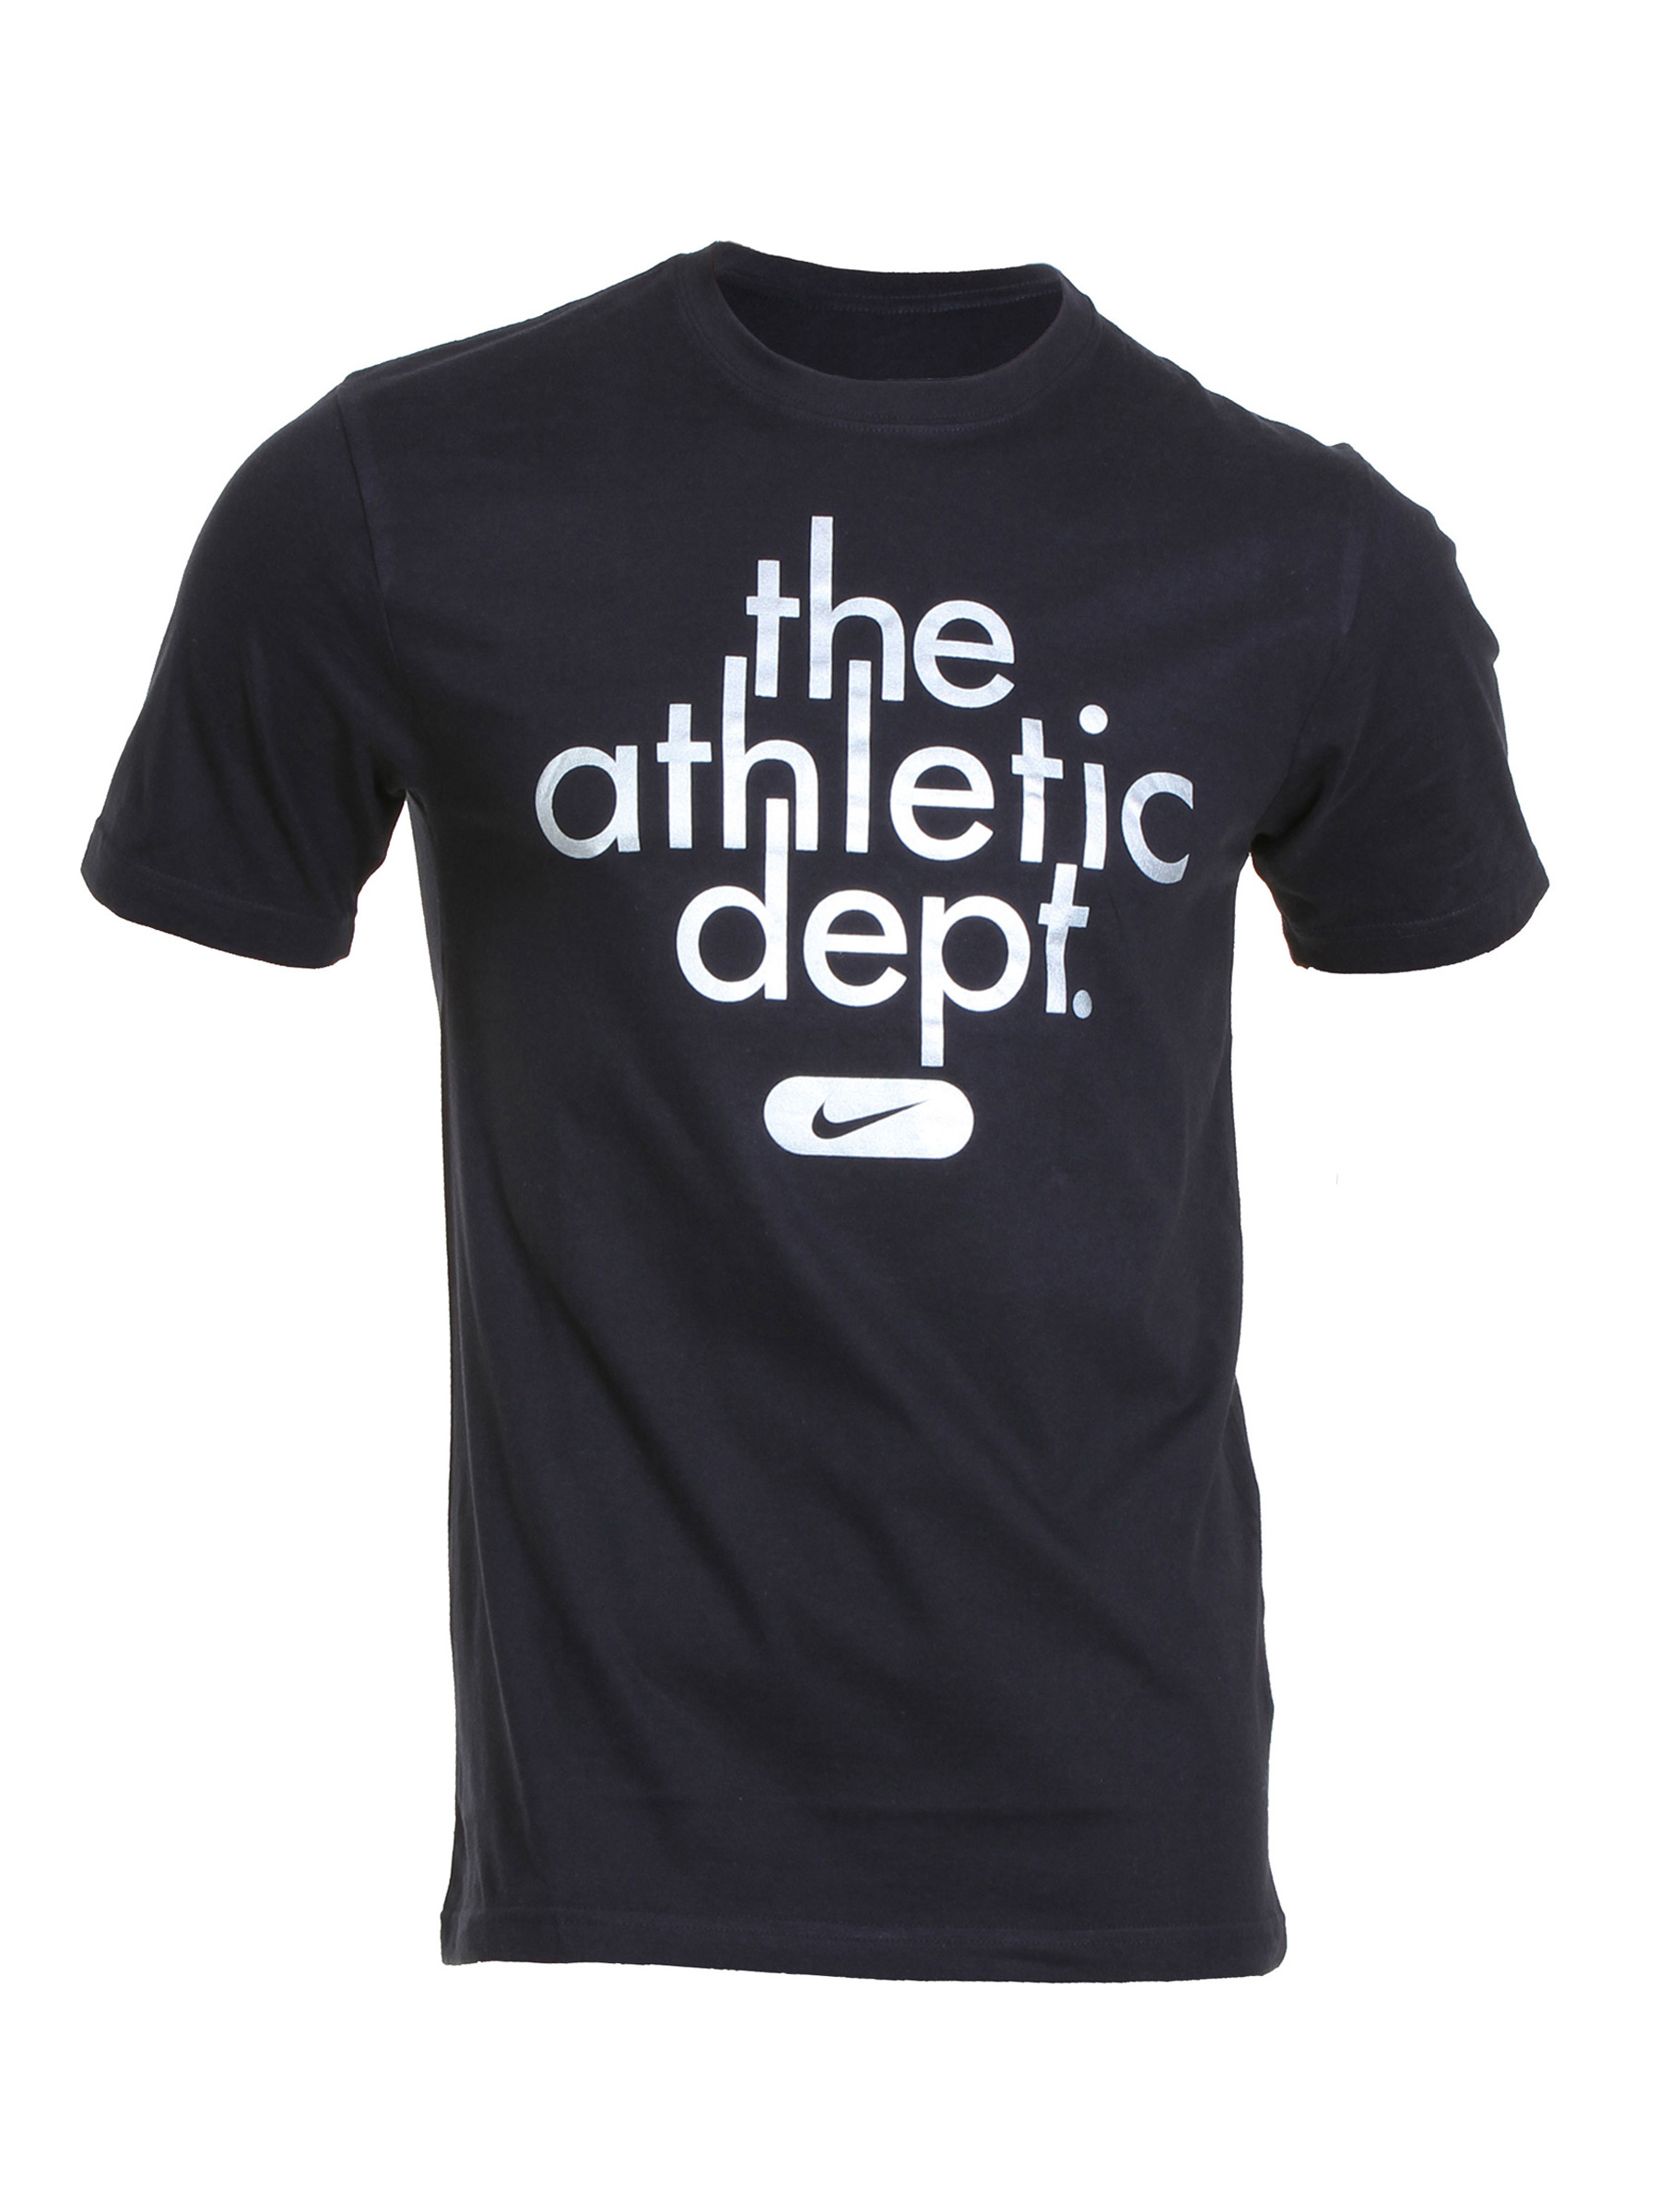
Nike Men's Athletic Navy Blue T-shirt
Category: Apparel / Topwear / Tshirts
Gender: Men
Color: Black
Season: Summer 2011
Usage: Sports